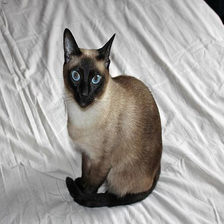
Species: cat
Breed: Siamese